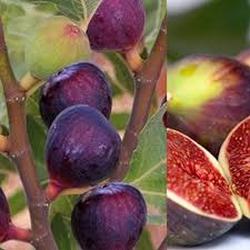
Label: Fig